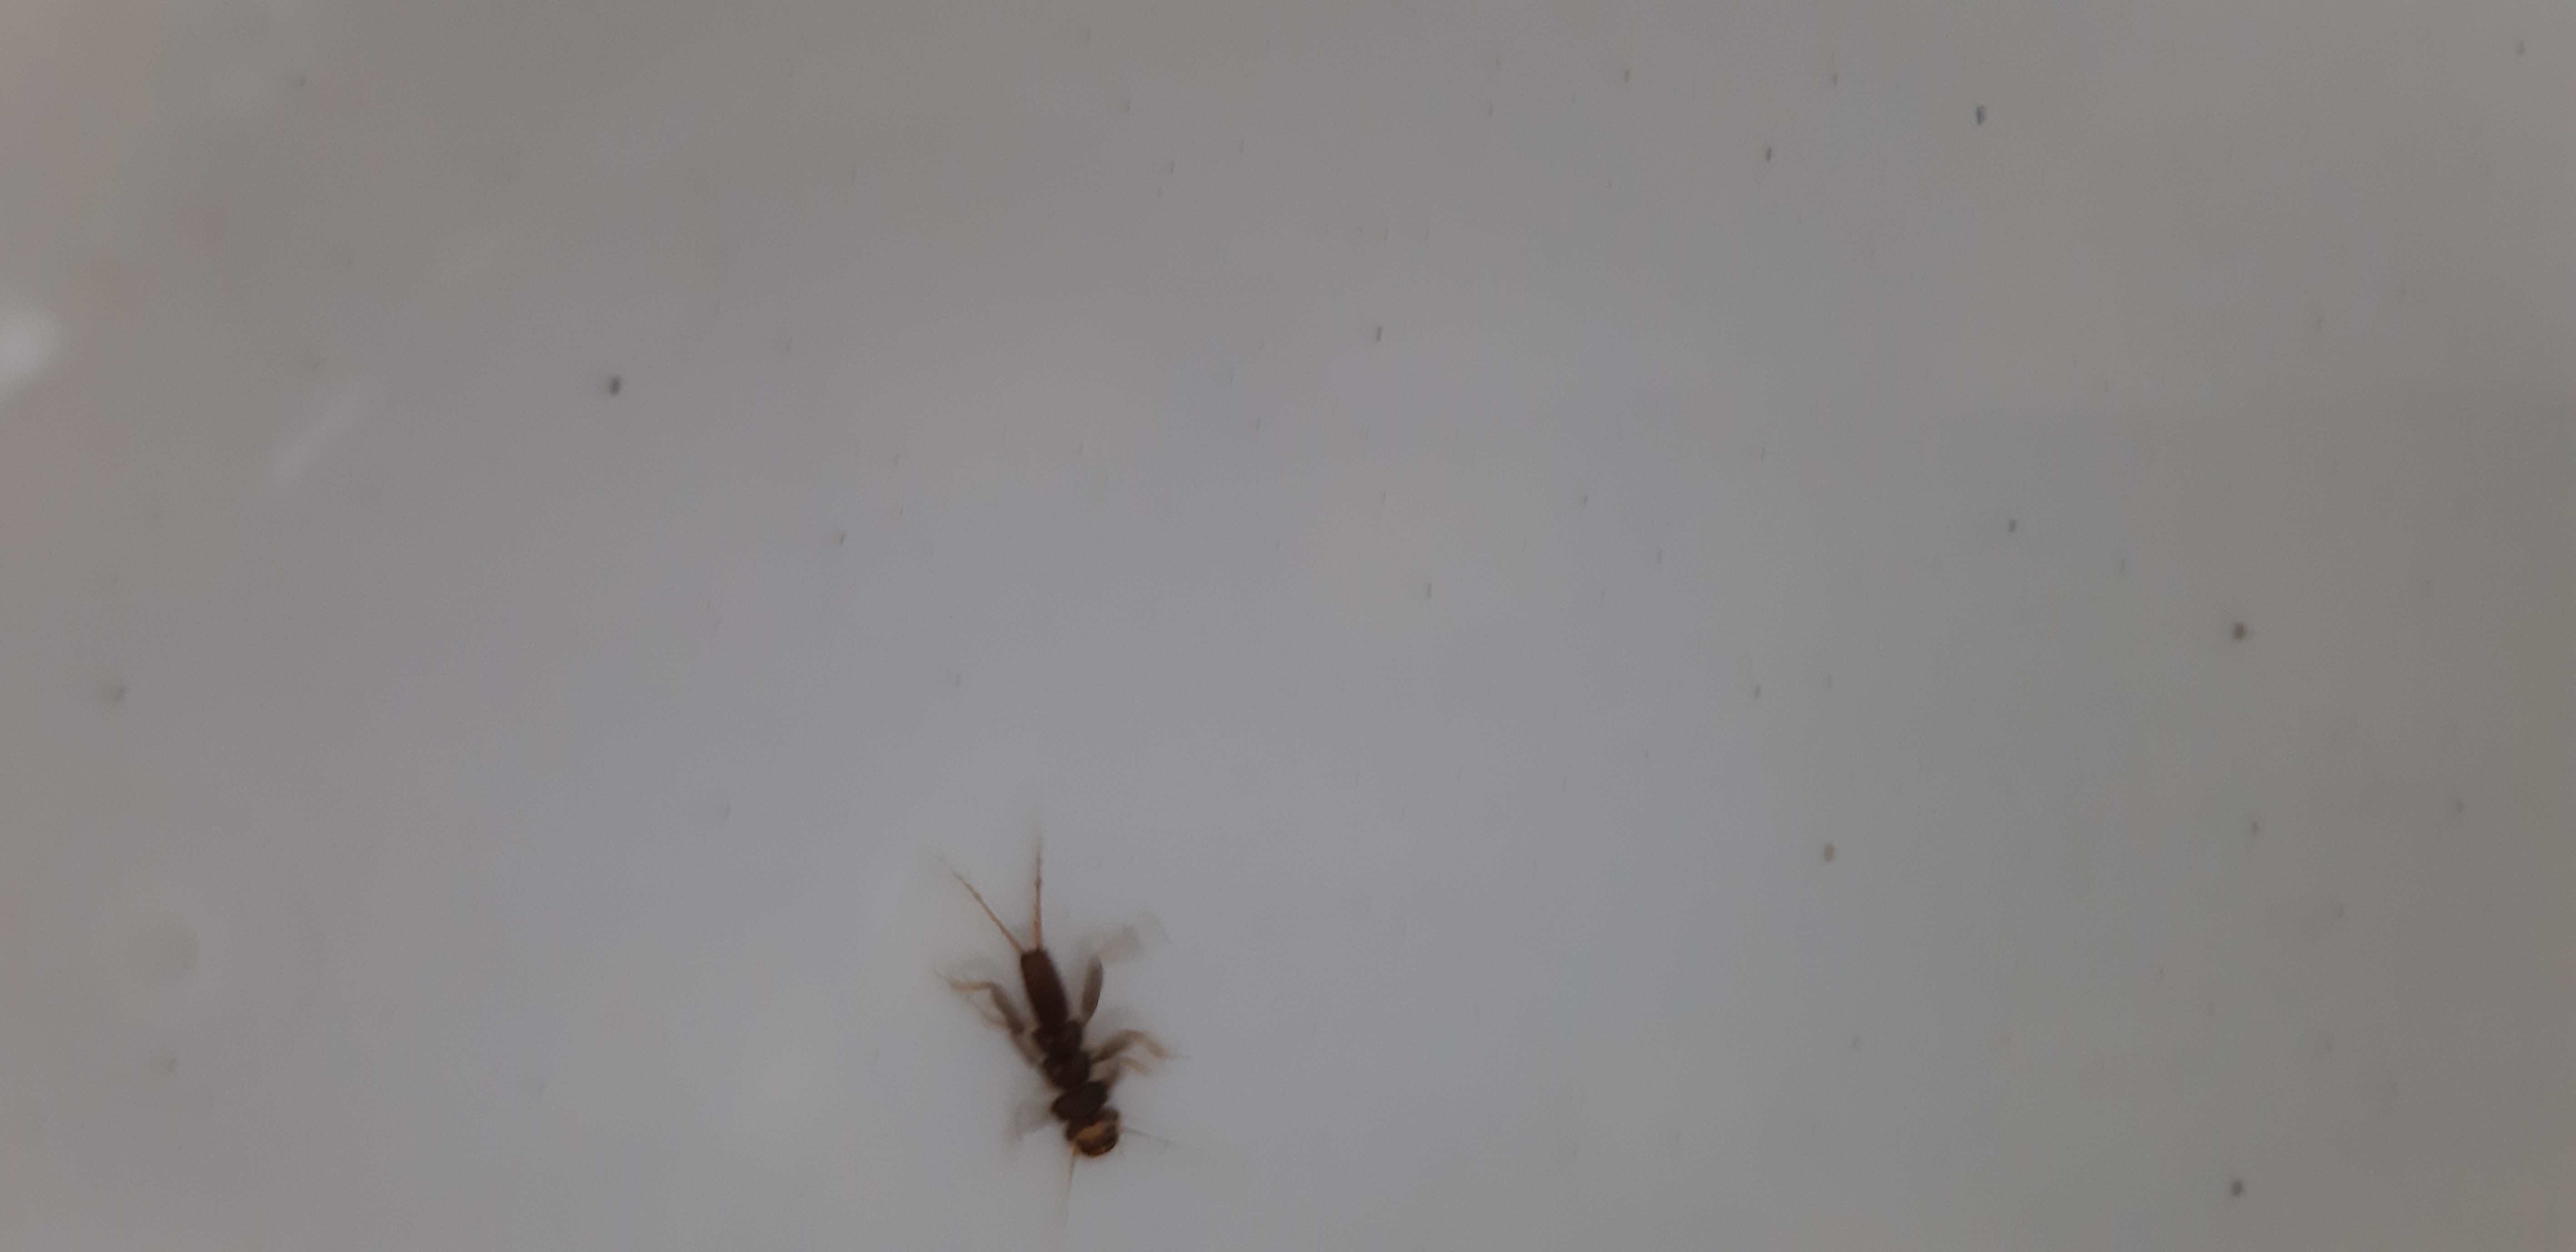
Macroinvertebrate group: stoneflies